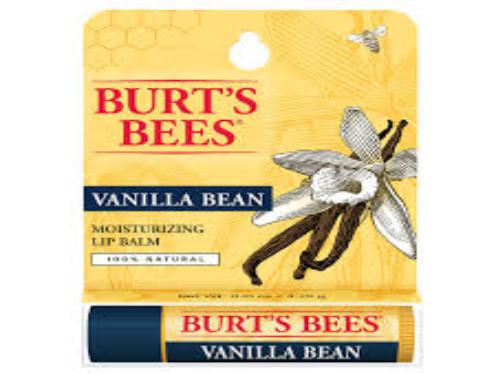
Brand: Burt's Bees
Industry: Necessities